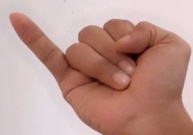
ASL sign: J